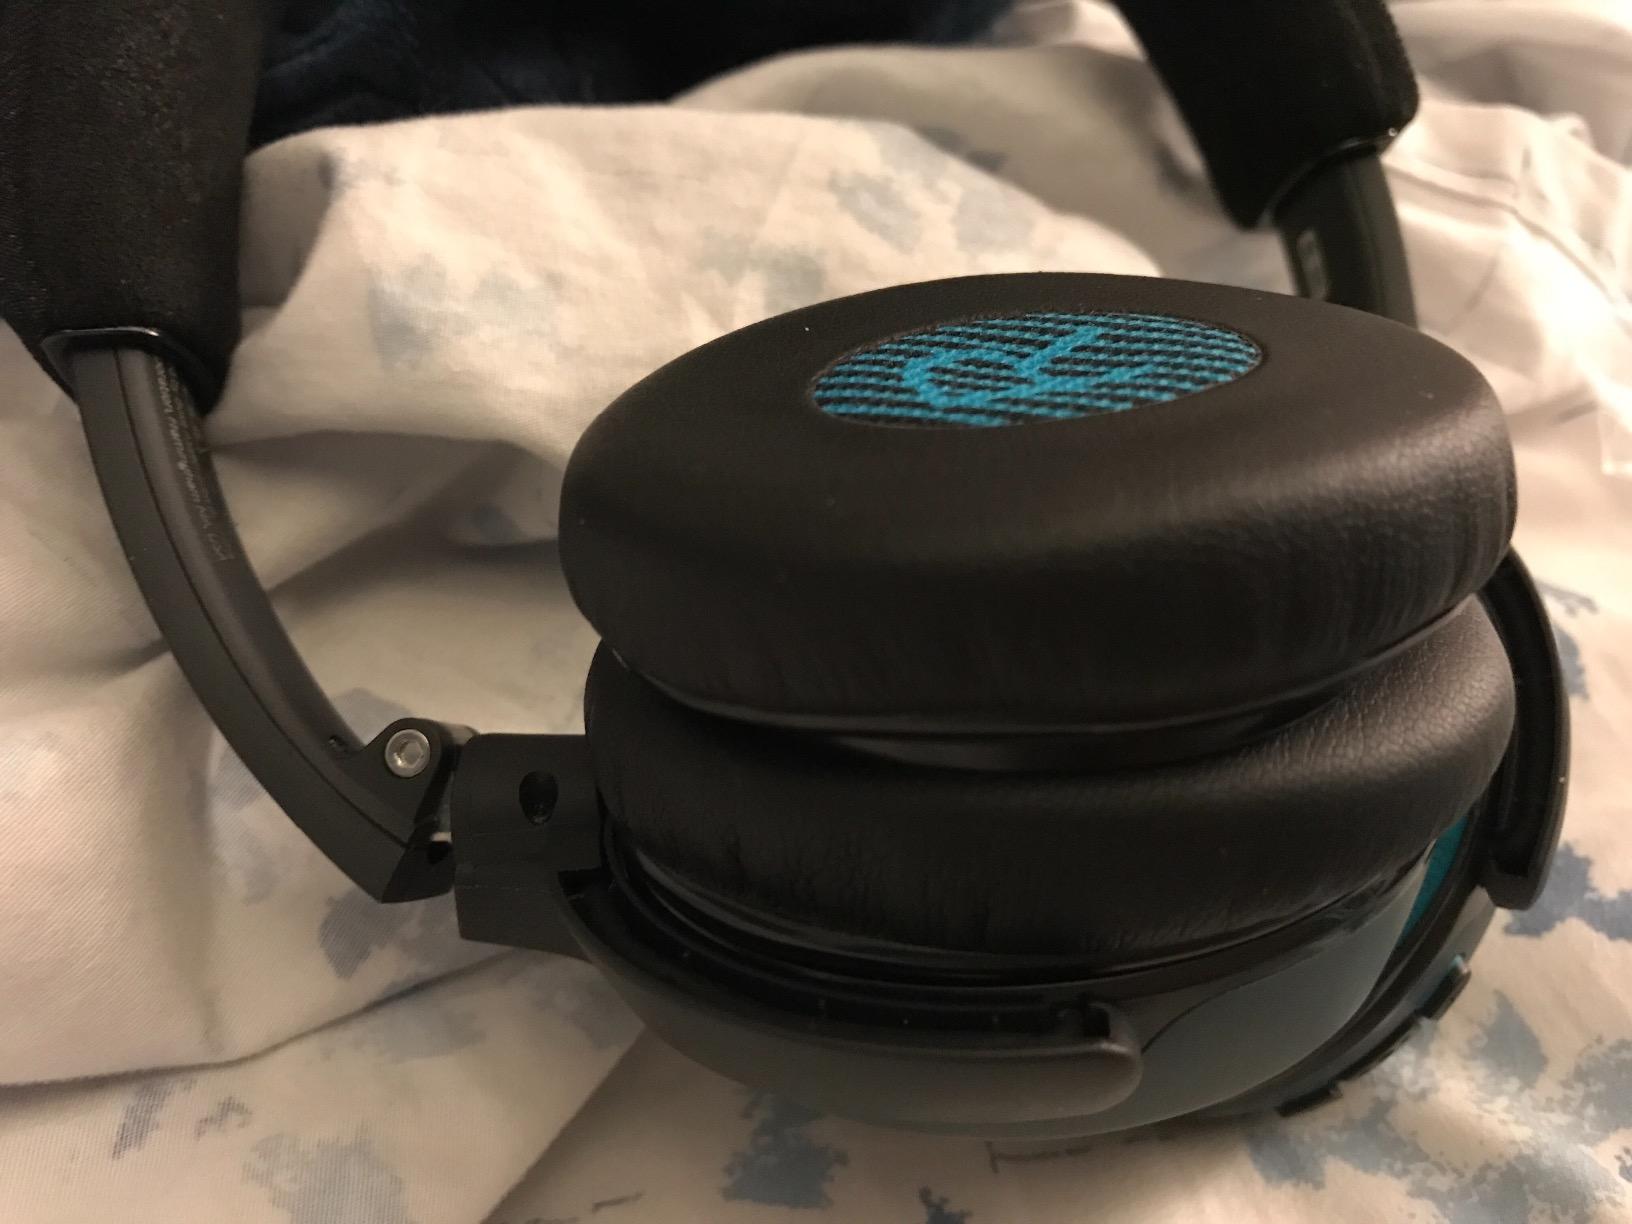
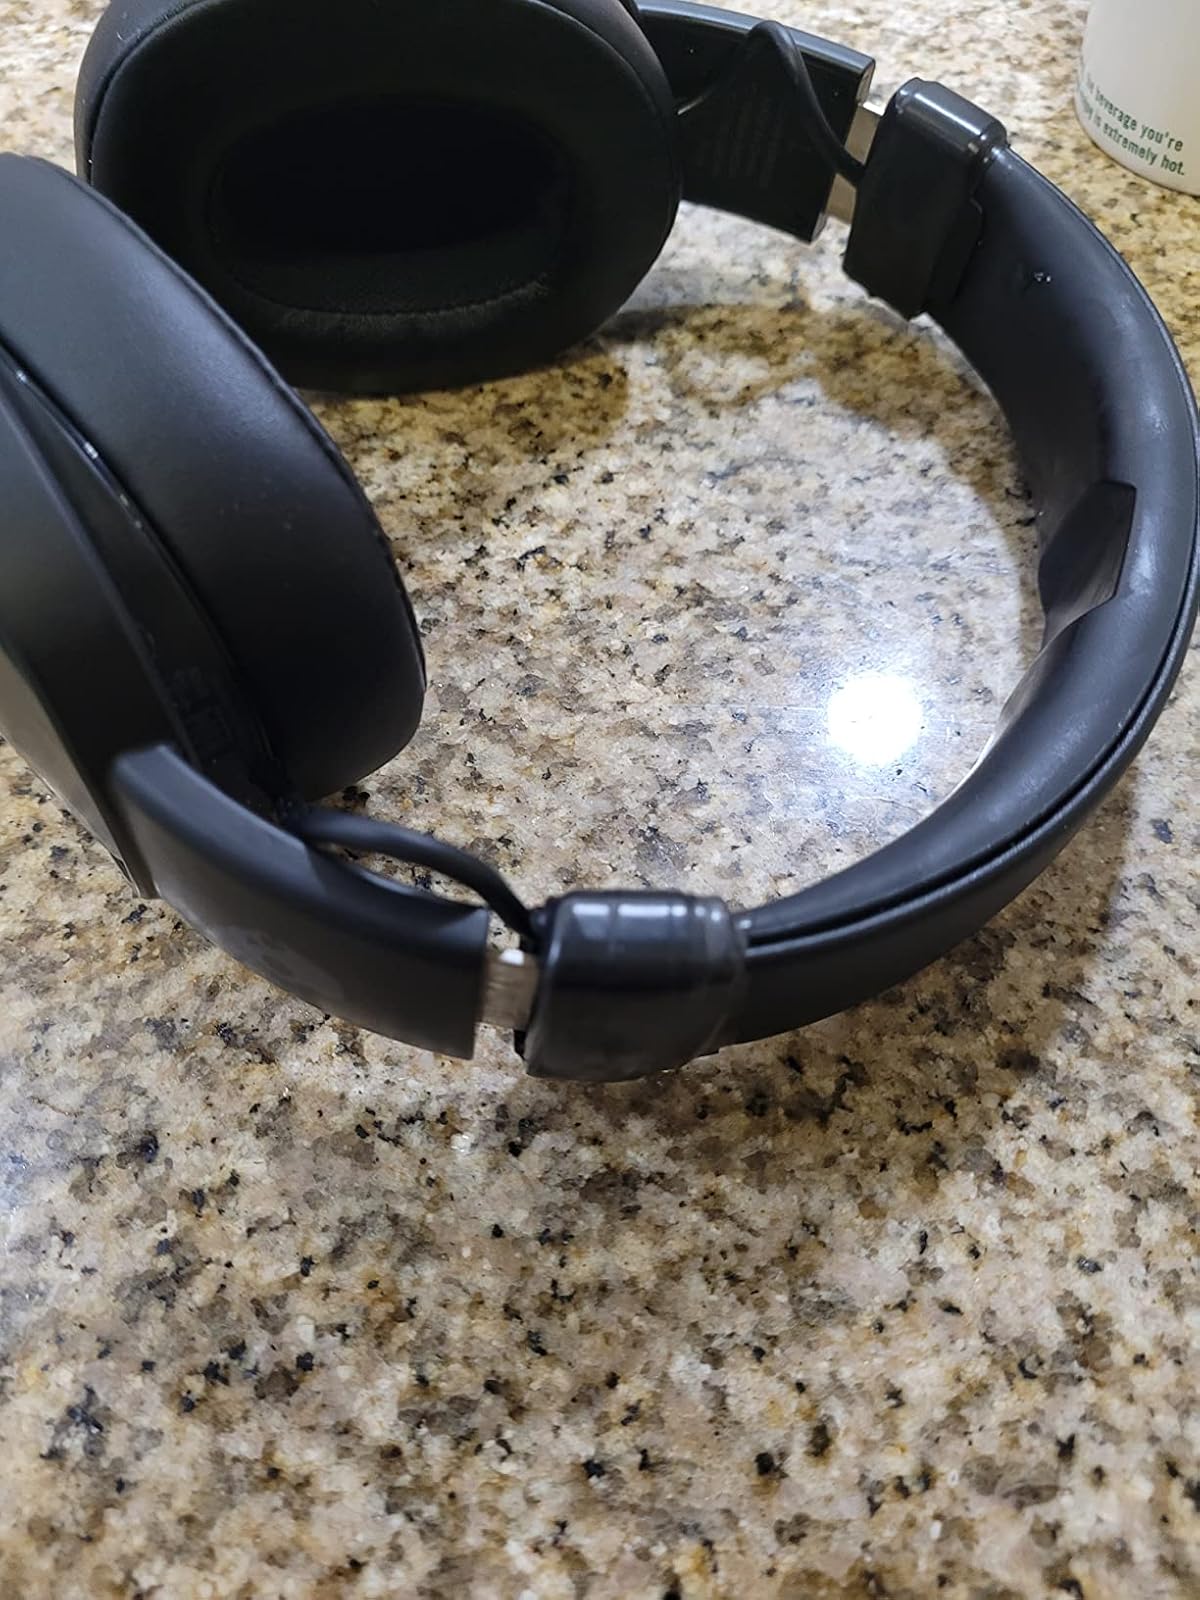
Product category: headphones
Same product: no